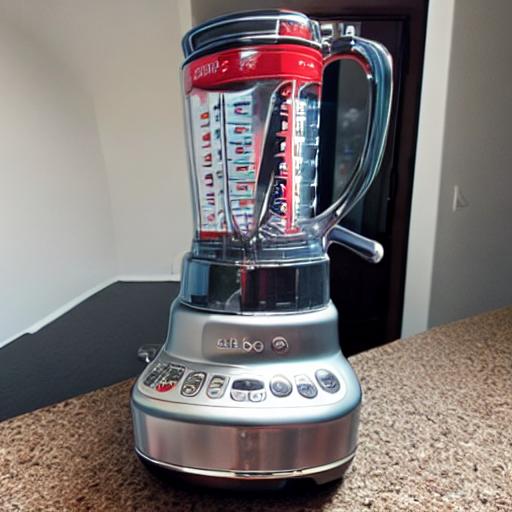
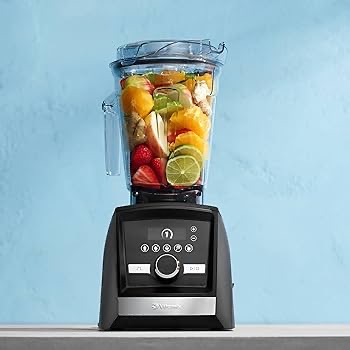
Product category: items_blender
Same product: no